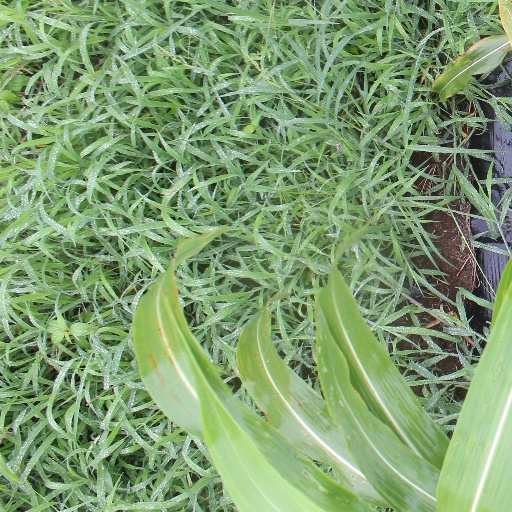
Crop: sorghum